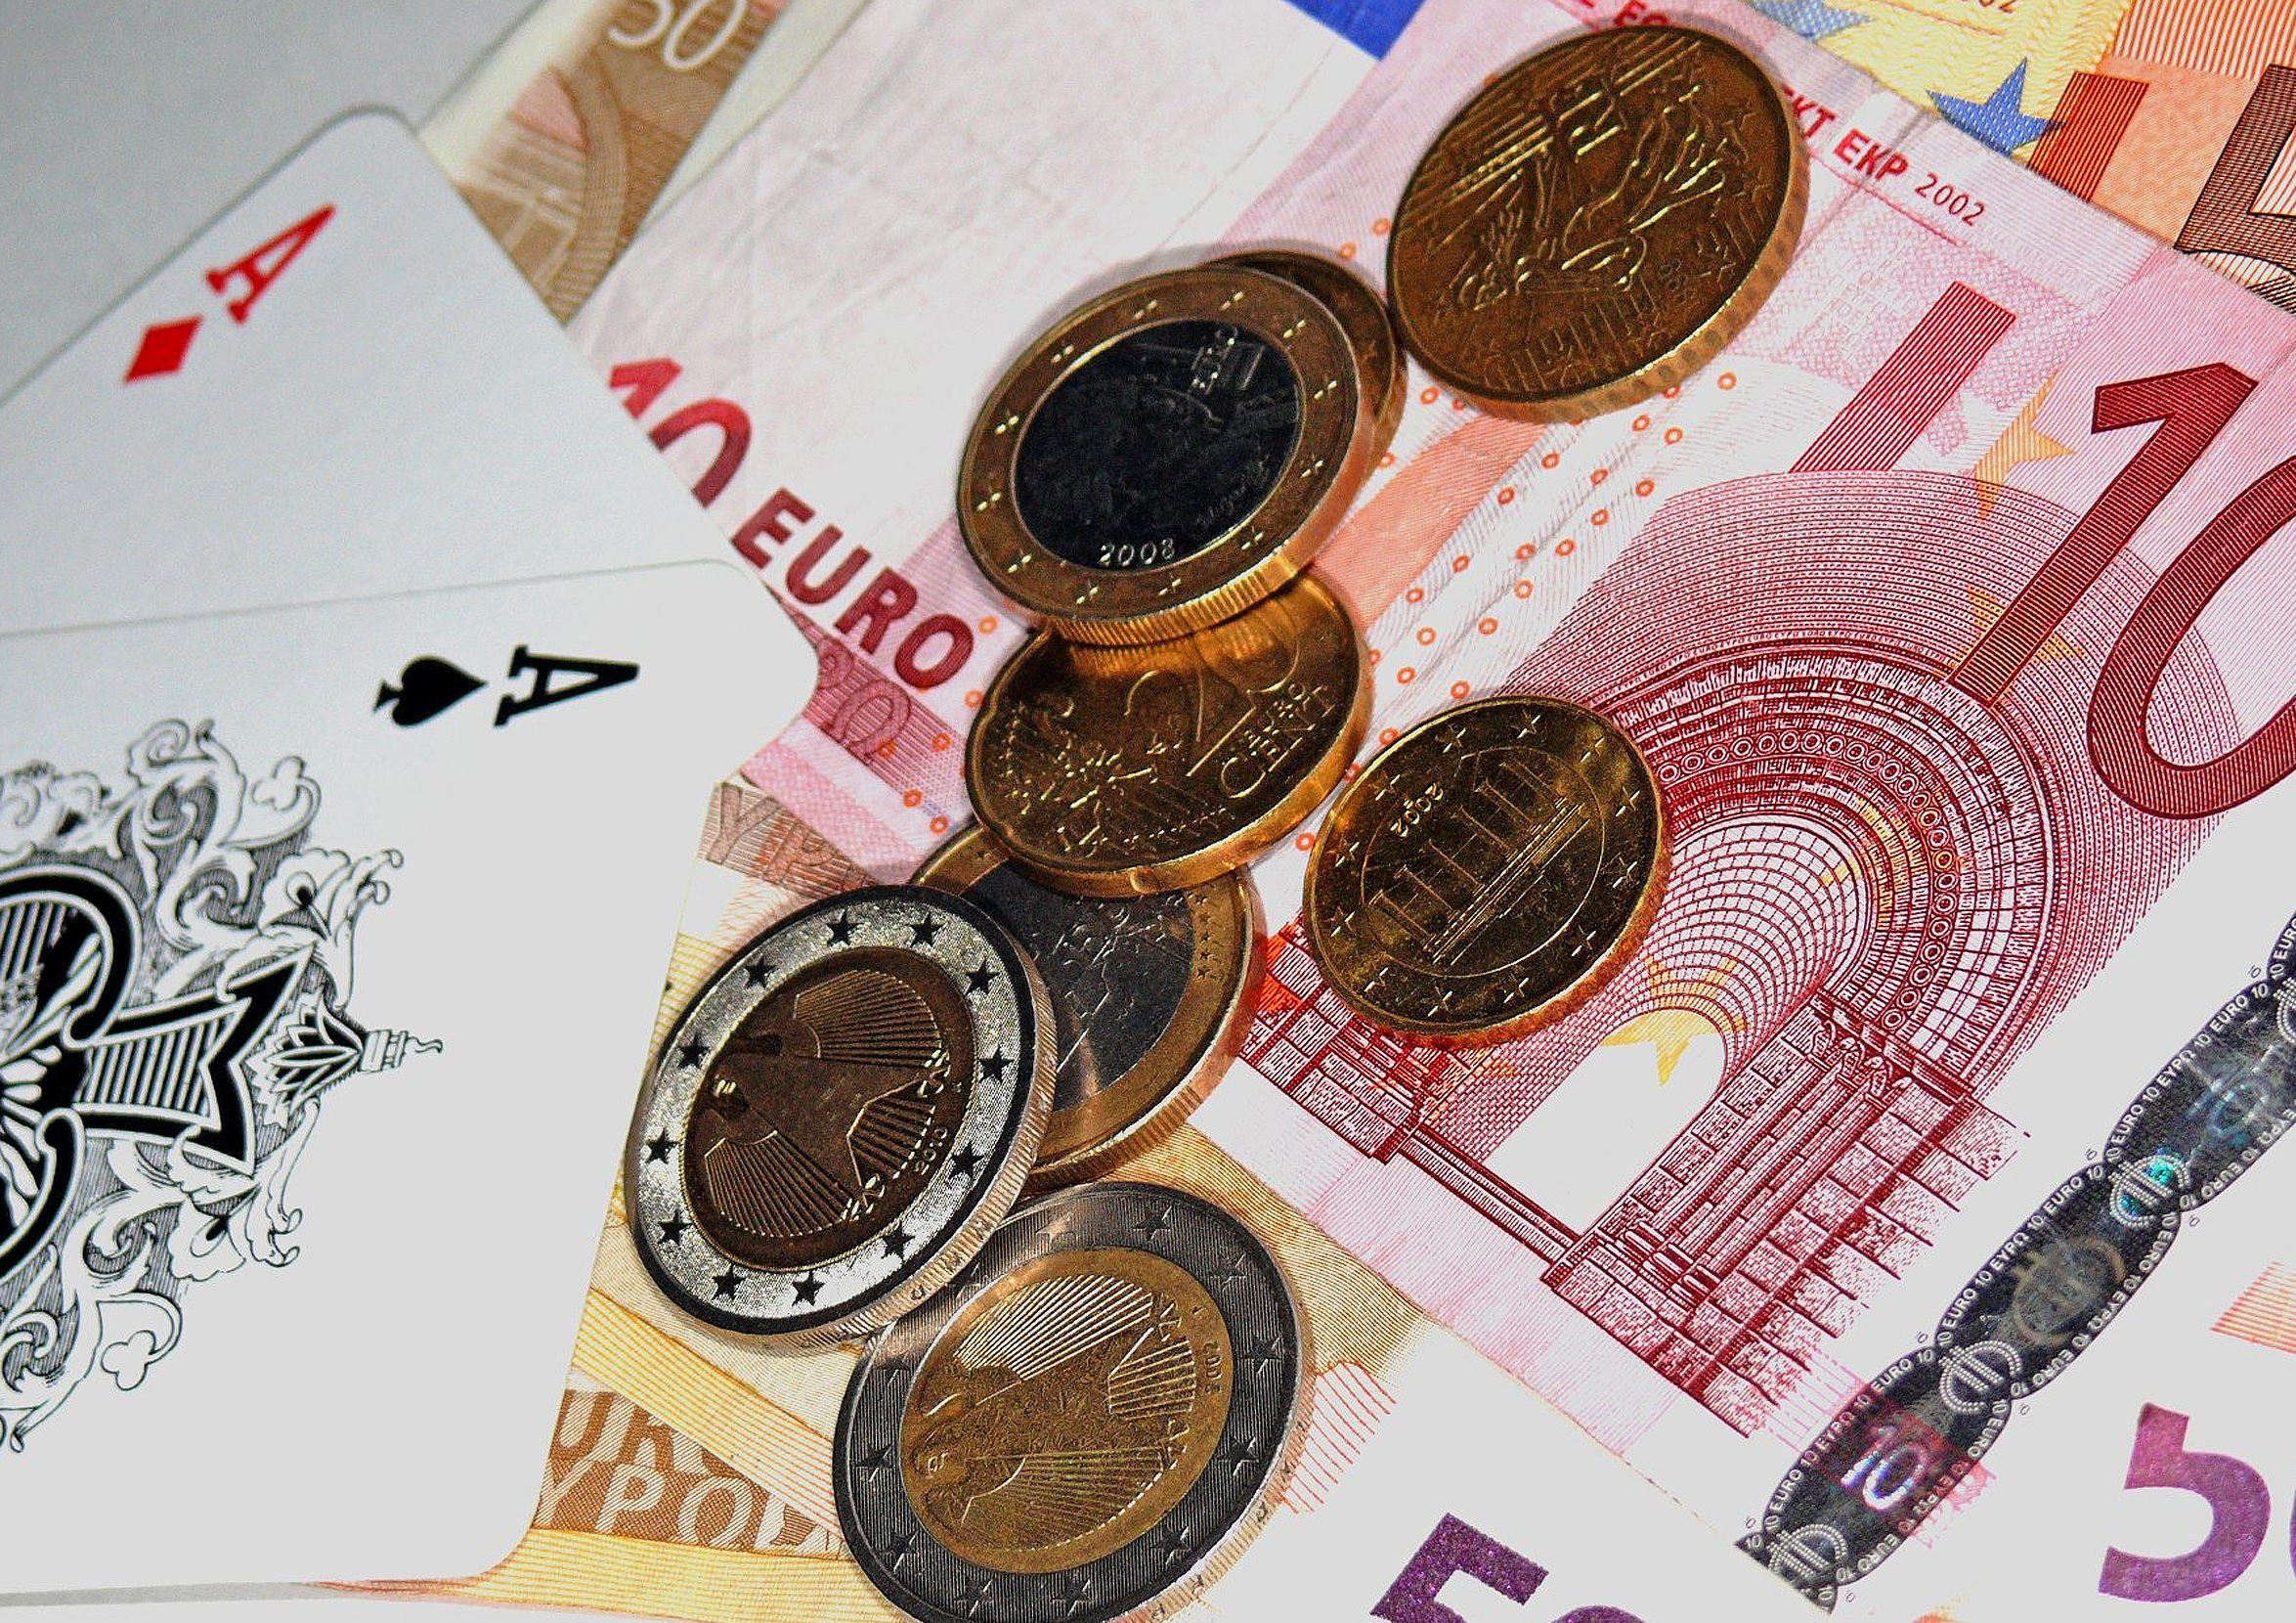
money, paper, brand, cash, illustration, currency, casino, gambling, loss, poker, profit, aces, banknote